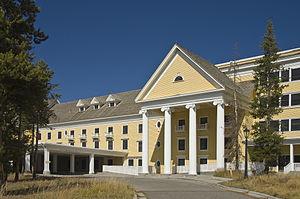
Lake Yellowstone hotel, Parc national de Yellowstone, Wyoming, États-Unis